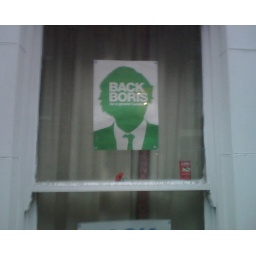
My favourite house window in all London Town